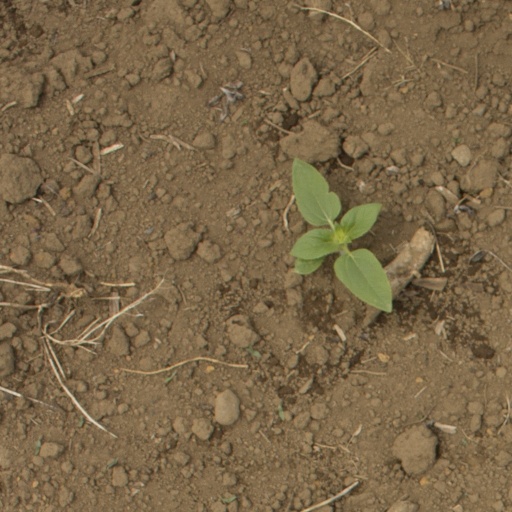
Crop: Jerusalem artichoke